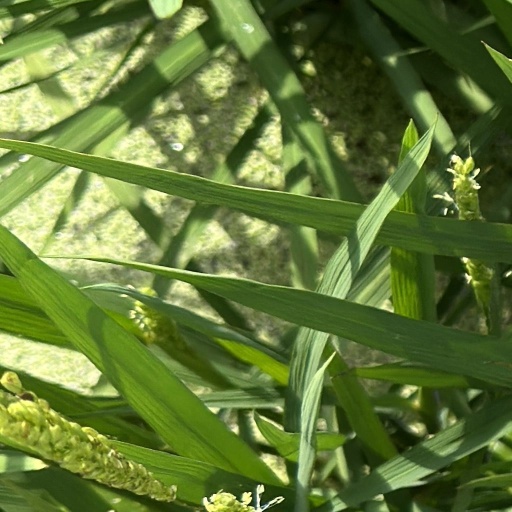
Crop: rice